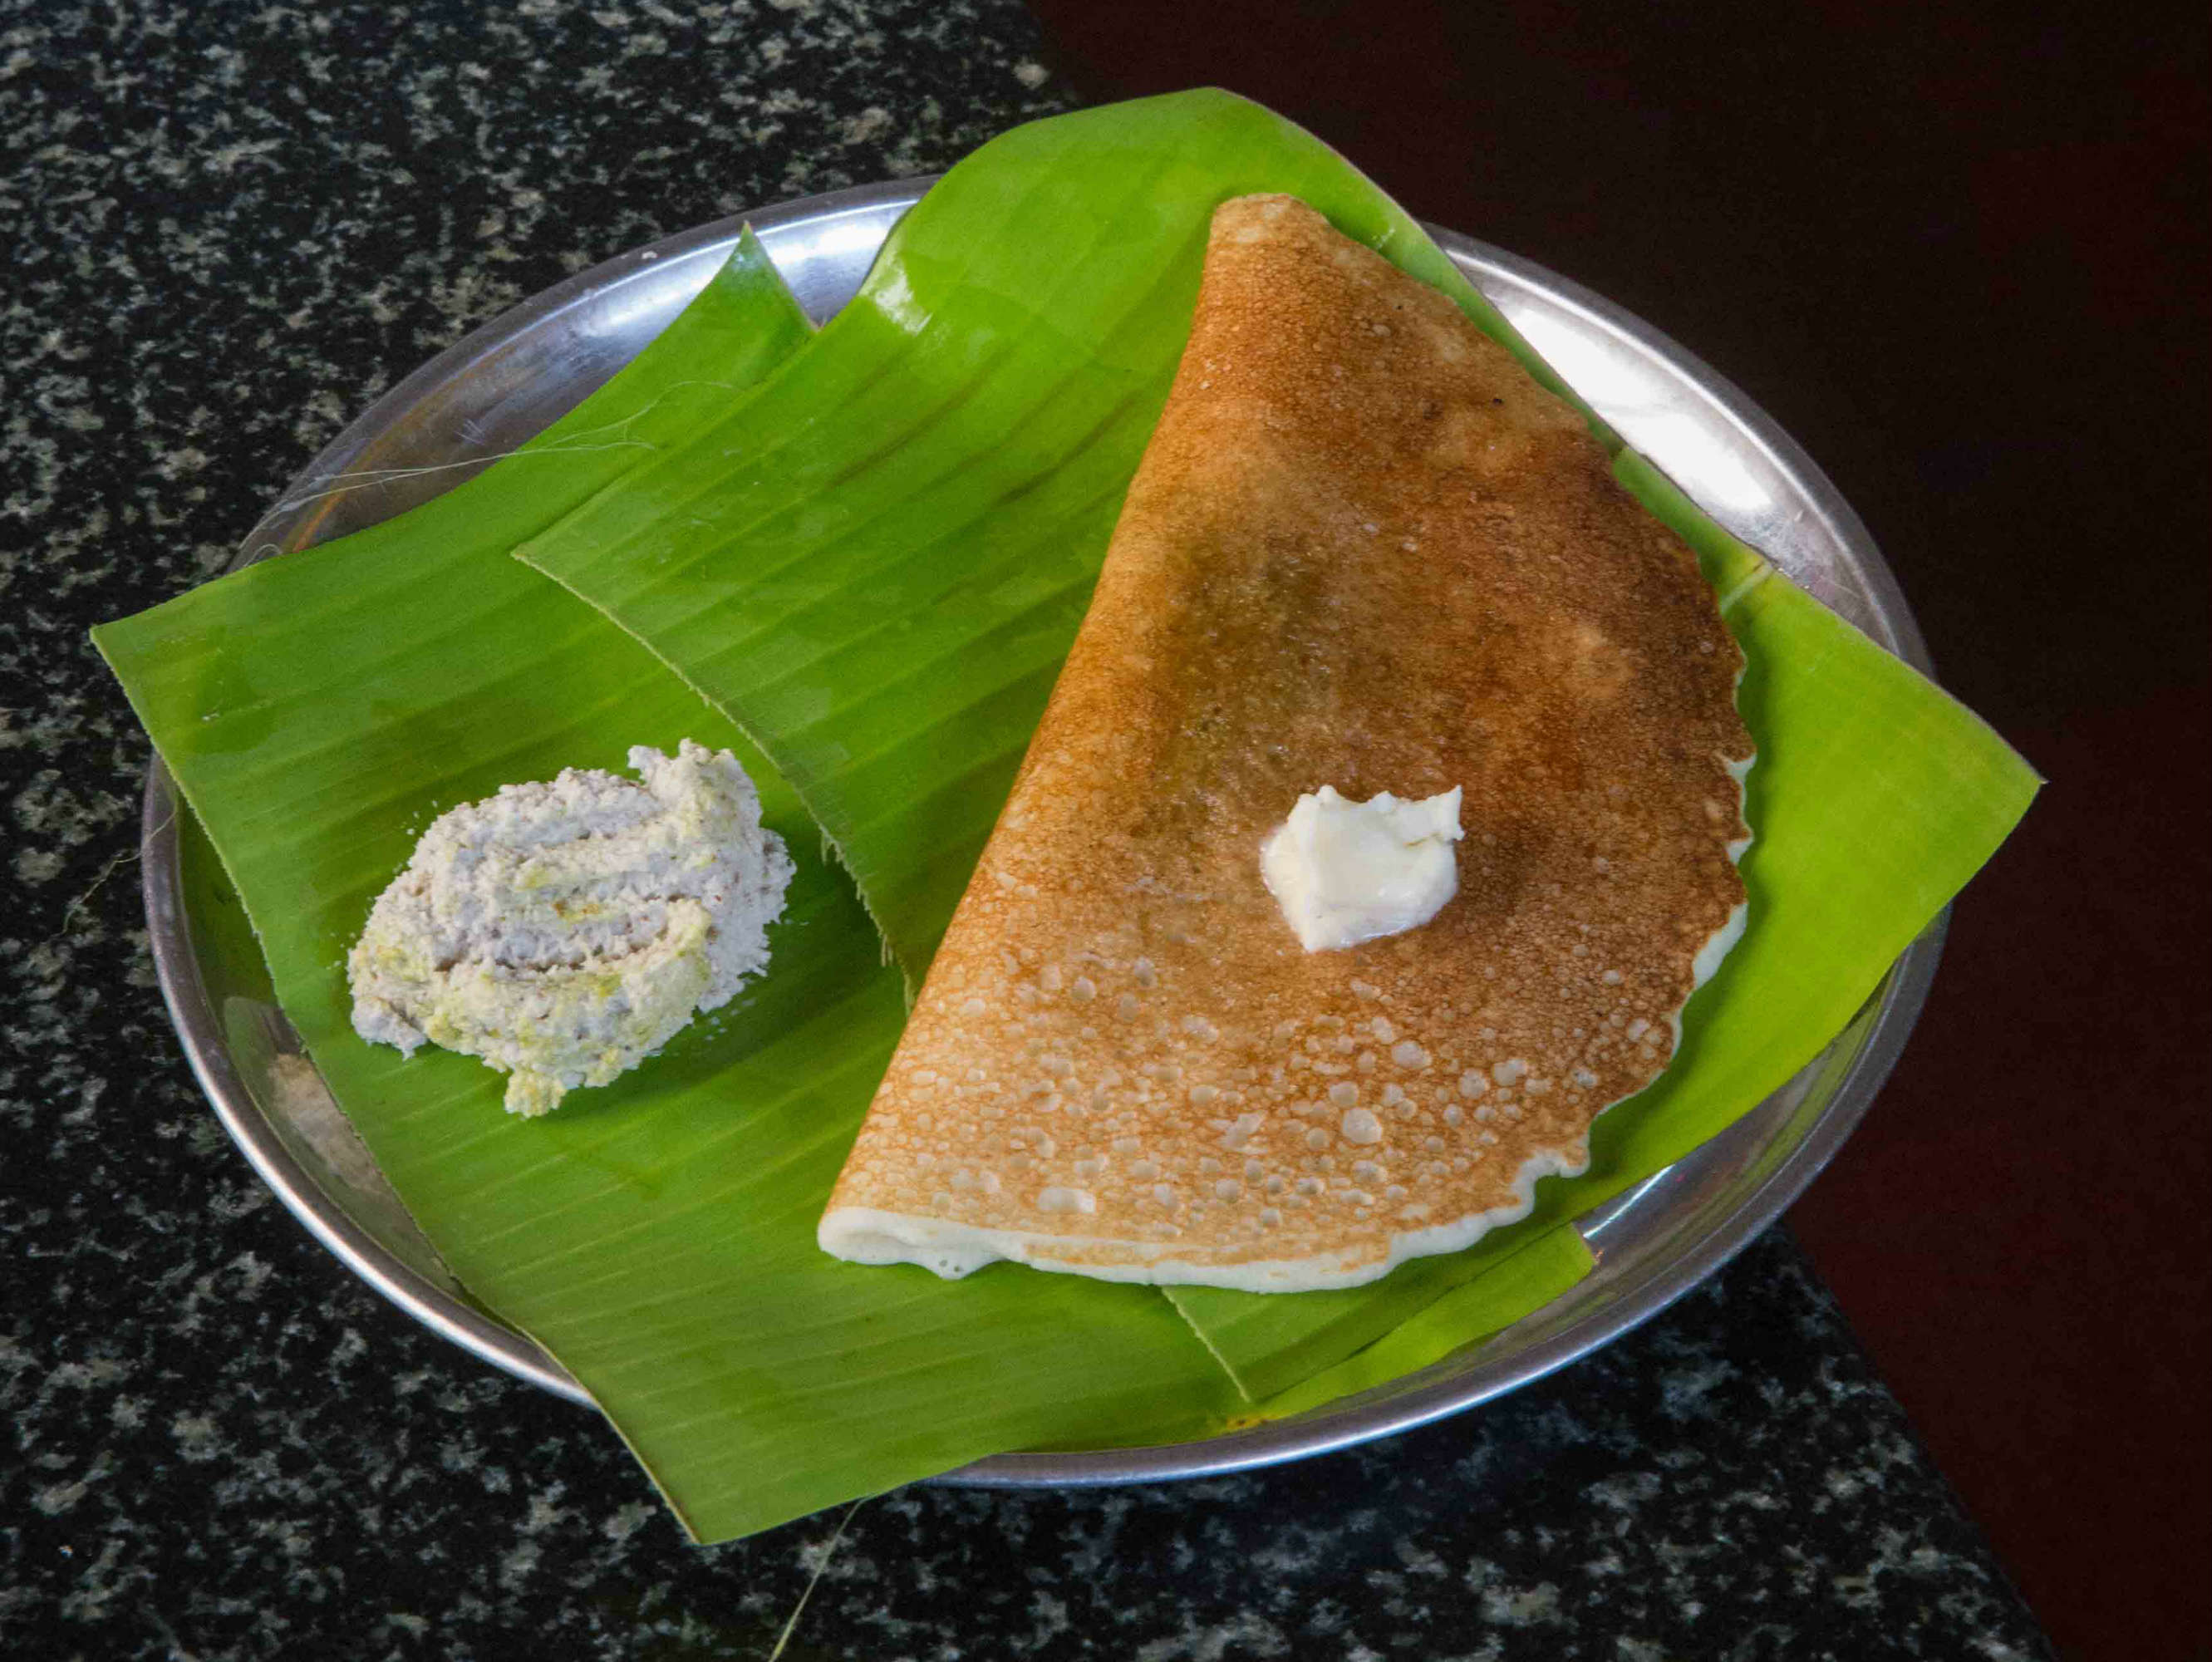
Dish: masala_dosa